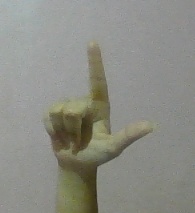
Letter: laam